Colonial Advocate

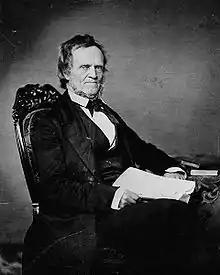
William Lyon Mackenzie

He believed that the main revenue and profit from the newspaper would come from subscription, and mocked newspapers like the Hamilton Western Mercury which were profitable through government advertising. He claimed these papers were "openly in the pay of those who have sought for thirty years to keep the people in ignorance, squander the fruits of their industry … who had dared to stand up for the British constitution and the good of the country." He called the publishers "sycophants" and resentfully said of them, "these man fellows will bow and scrape, and fetch and carry." He was not afraid to make enemies, he wanted to provide the public with enough information so they could form their own opinions. For this he would hide nothing, not accept briberies, and publish his newspaper to expose any hidden interest by Upper Canada's elite. In the first edition, he stated "far be it from us to desire to bring into disrepute the government of this country, yet we will not fail to point out their errors. Ridicule shall not be spared: It may effect our purpose when grave argument would fail. We will carefully go over the principal matters connected with his [Lieutnenant Governor Sir Peregrine Matiland's] administration… for the present we cannot remember anything he has done of a public nature worth recording."